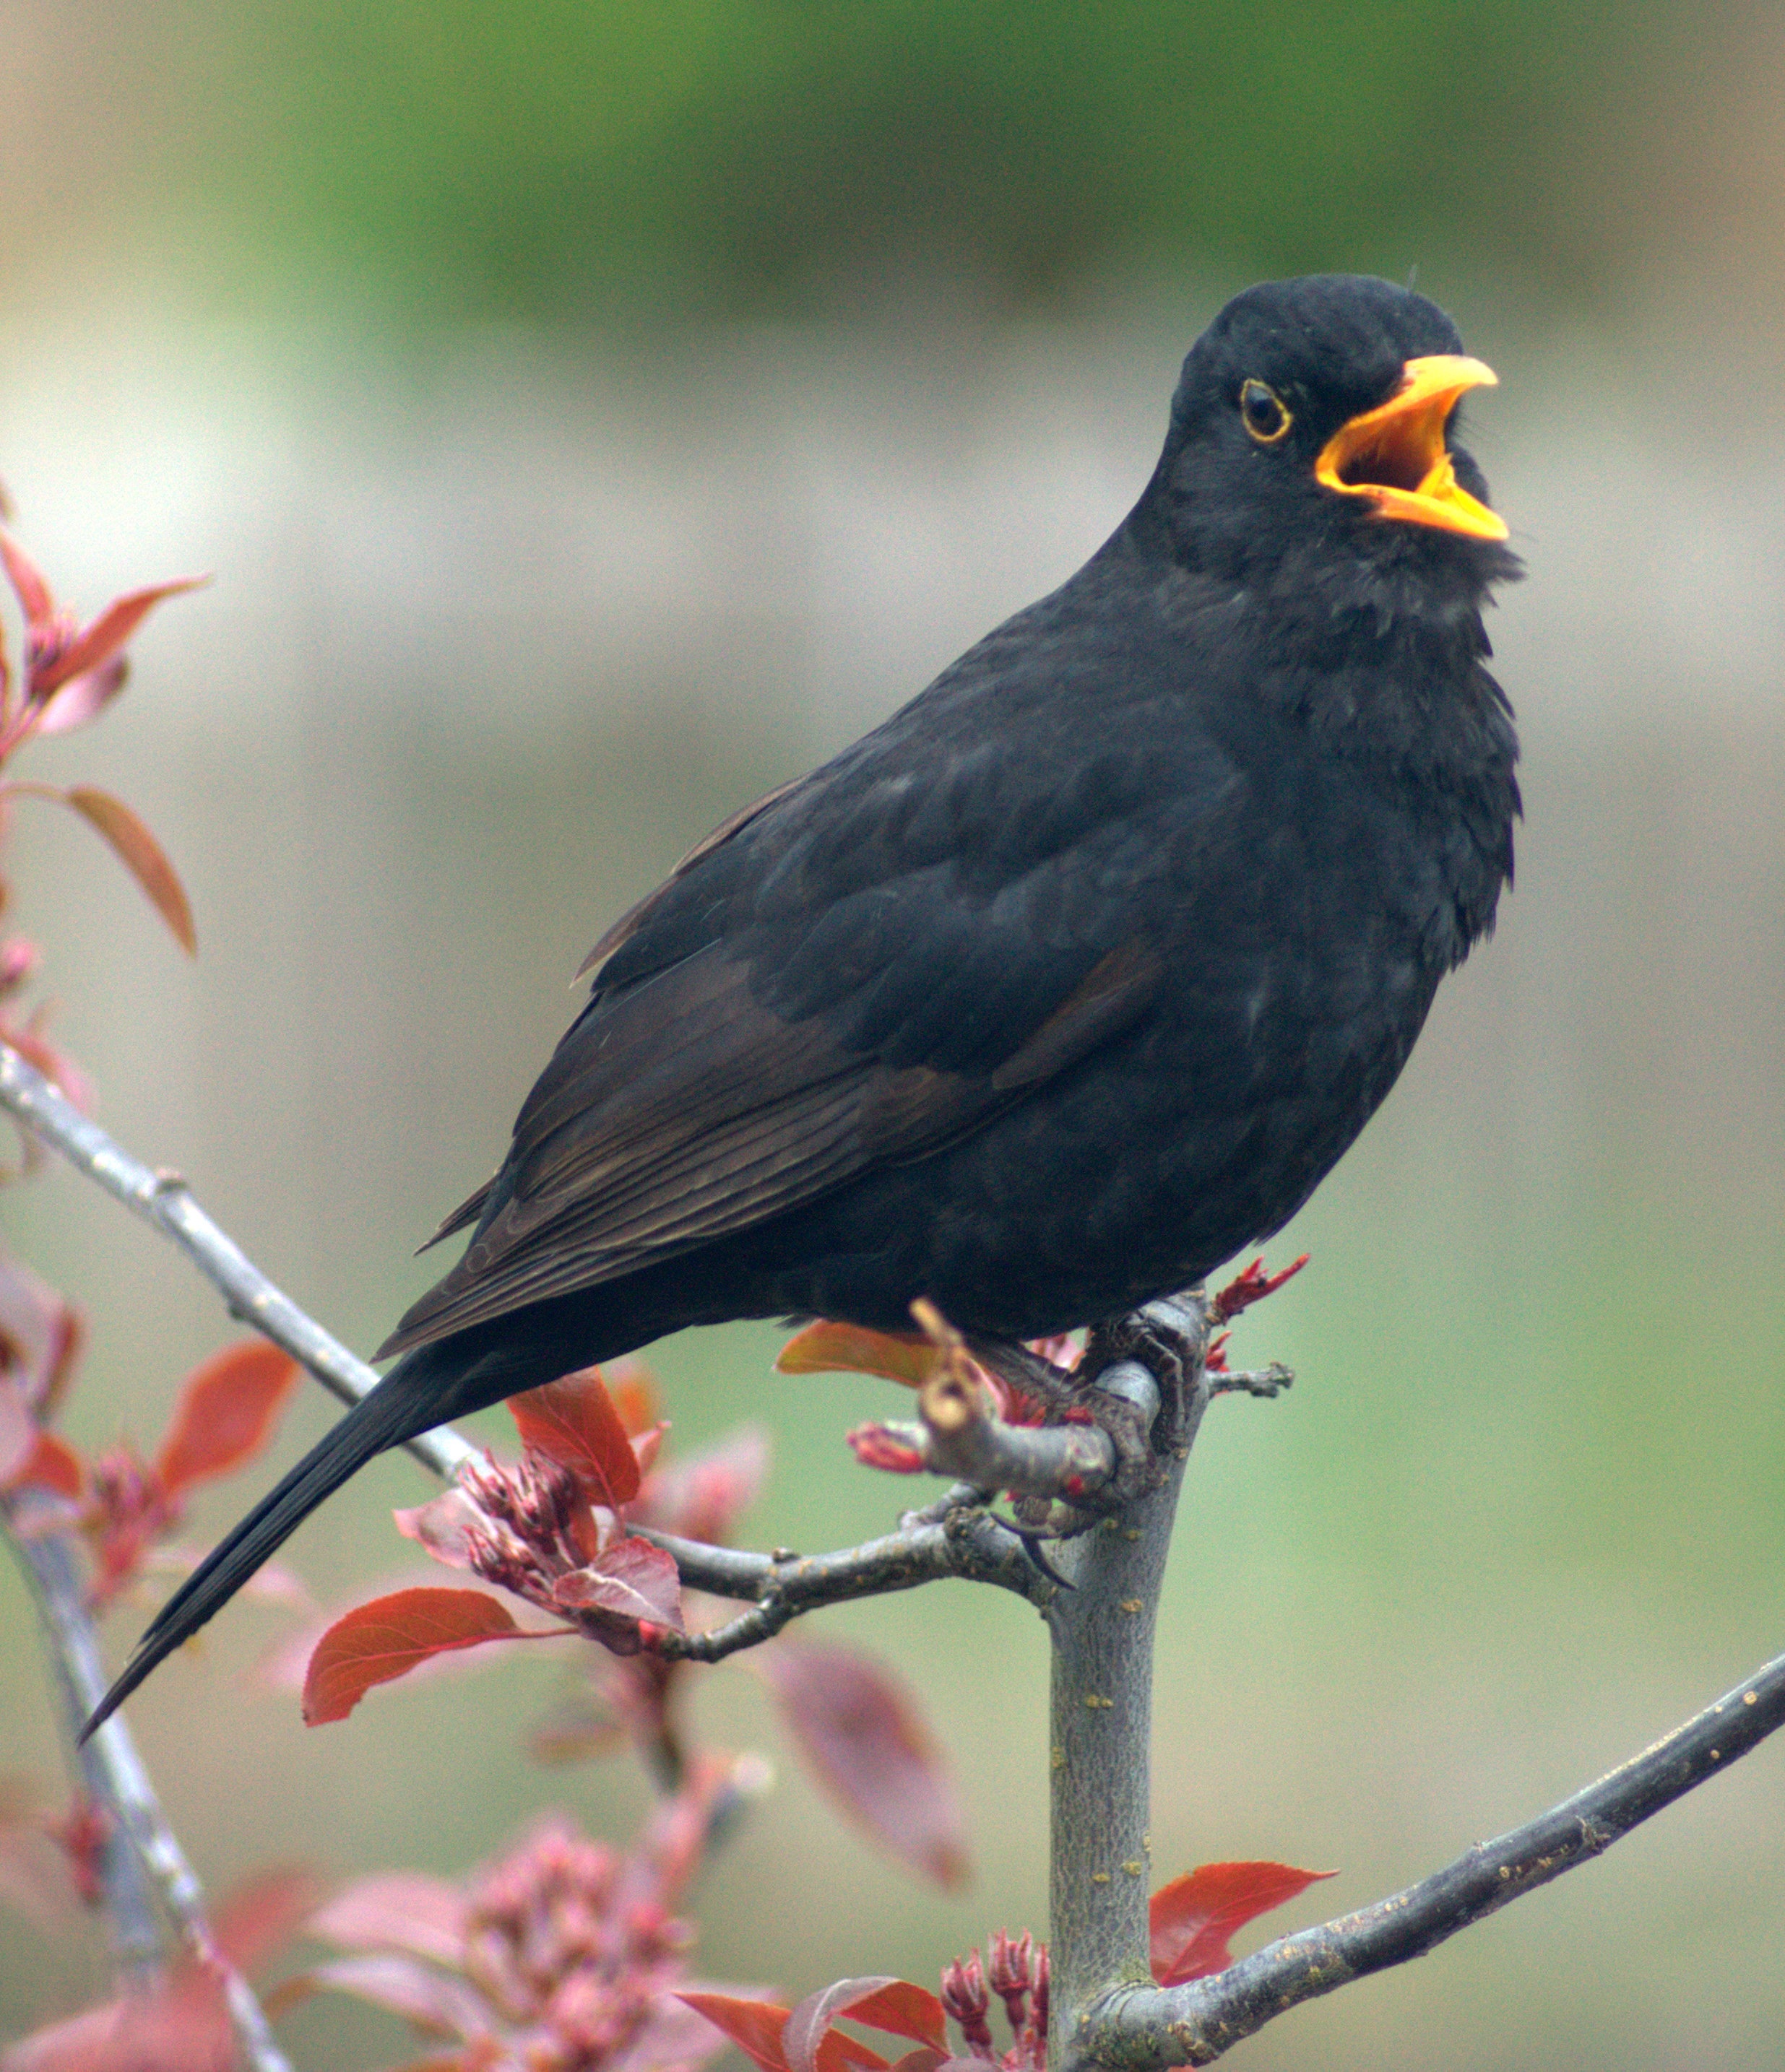
nature, branch, bird, morning, wildlife, beak, robin, fauna, ornithology, call, calling, vertebrate, finch, blackbird, perching bird, emberizidae, crowing